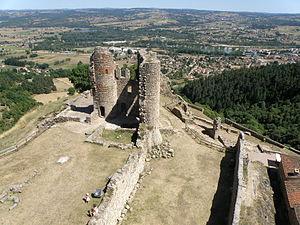
Château de Rochebaron, sis dans la commune de Bas-en-Basset, dép. de la Haute-Loire, France (région Auvergne). La forteresse vue du sommet de la grande tour ronde. Coup d'oeil vers l'est-sud-est. Au centre de la photo, le dénommé complexe porterie/chapelle, comprenant, à droite, une des deux tourelles du portail d'entrée, et au milieu, la façade occidentale de la chapelle. La tour triangulaire (non visible ici) et le complexe porterie/chapelle font partie du noyau central de la forteresse
Le château ruiné de Rochebaron coiffe le sommet d’un éperon rocheux situé dans la commune de Bas-en-Basset, à environ 1,5 km au nord-ouest de cette localité, dans l’extrême nord-est du département français de la Haute-Loire, aux confins du Velay et de l’ancien comté de Forez.
L'Andrable est une rivière française dans les départements de la Haute-Loire, Loire et Puy-de-Dôme, dans la région Auvergne-Rhône-Alpes. C'est un affluent de l'Ance, donc un sous-affluent de la Loire.